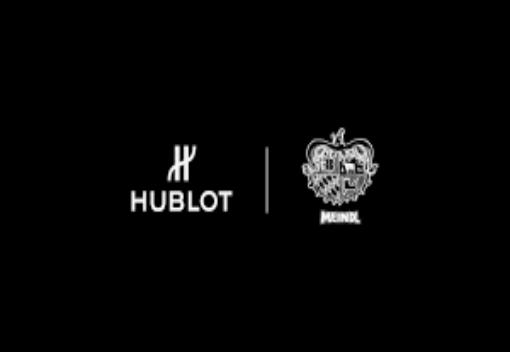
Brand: Hublot
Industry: Electronic